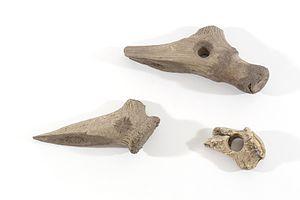
Les Ligures, anciennement aussi « Liguriens », étaient un ensemble de peuples signalés dans l'antiquité sur un territoire comprenant principalement, avant l'expansion romaine, l'actuelle Ligurie italienne et l'actuelle Provence française. Après avoir été en contact avec les Celtes de la branche italo-celtique, ils ont finalement été romanisés, mais leur affiliation première est discutée, car ils n'ont quasiment pas laissé d'écrits et on ne peut se baser que sur des patronymes et toponymes épars. On ignore même s'ils étaient initialement indo-européens ou non.